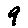
Label: 9